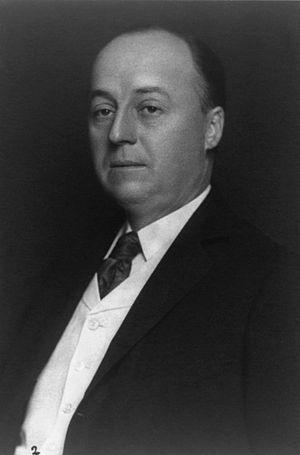
Depuis l'indépendance des États-Unis, l'État de Pennsylvanie élit deux sénateurs, membres du Sénat fédéral.
Cet article dresse une liste des secrétaires d'État des États-Unis, responsable du département d'État au sein du gouvernement fédéral des États-Unis. Se plaçant en quatrième position dans l'ordre de succession présidentielle, il en est le deuxième membre du cabinet après le vice-président.